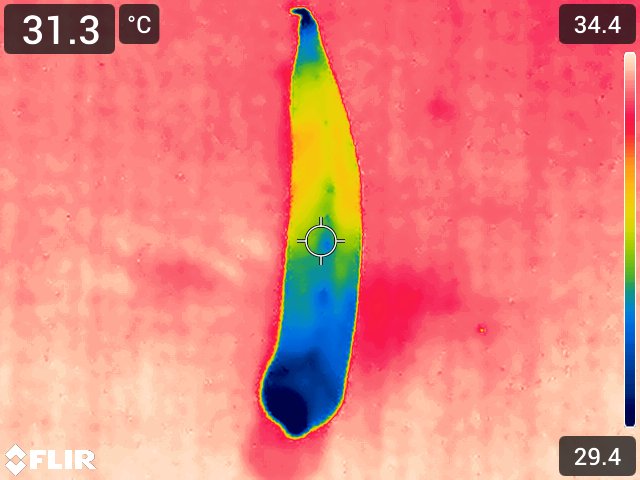
Maturity: over_matured